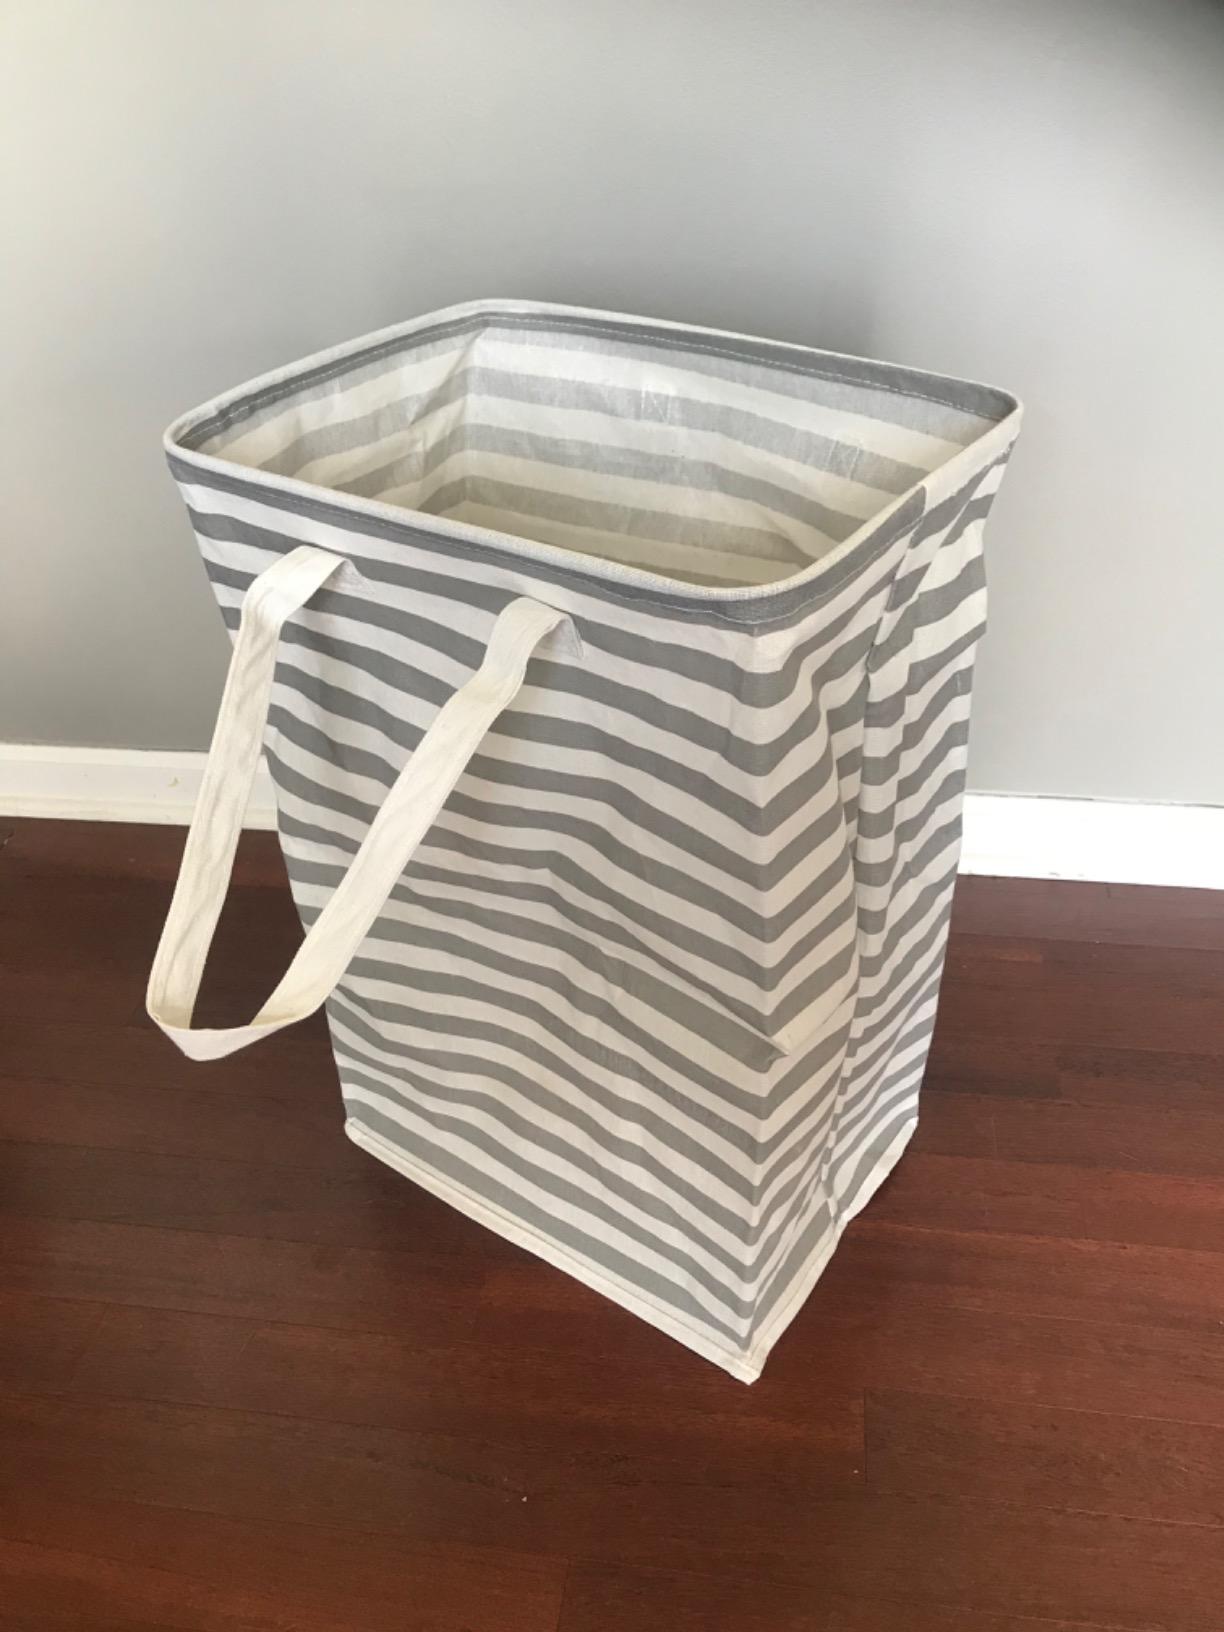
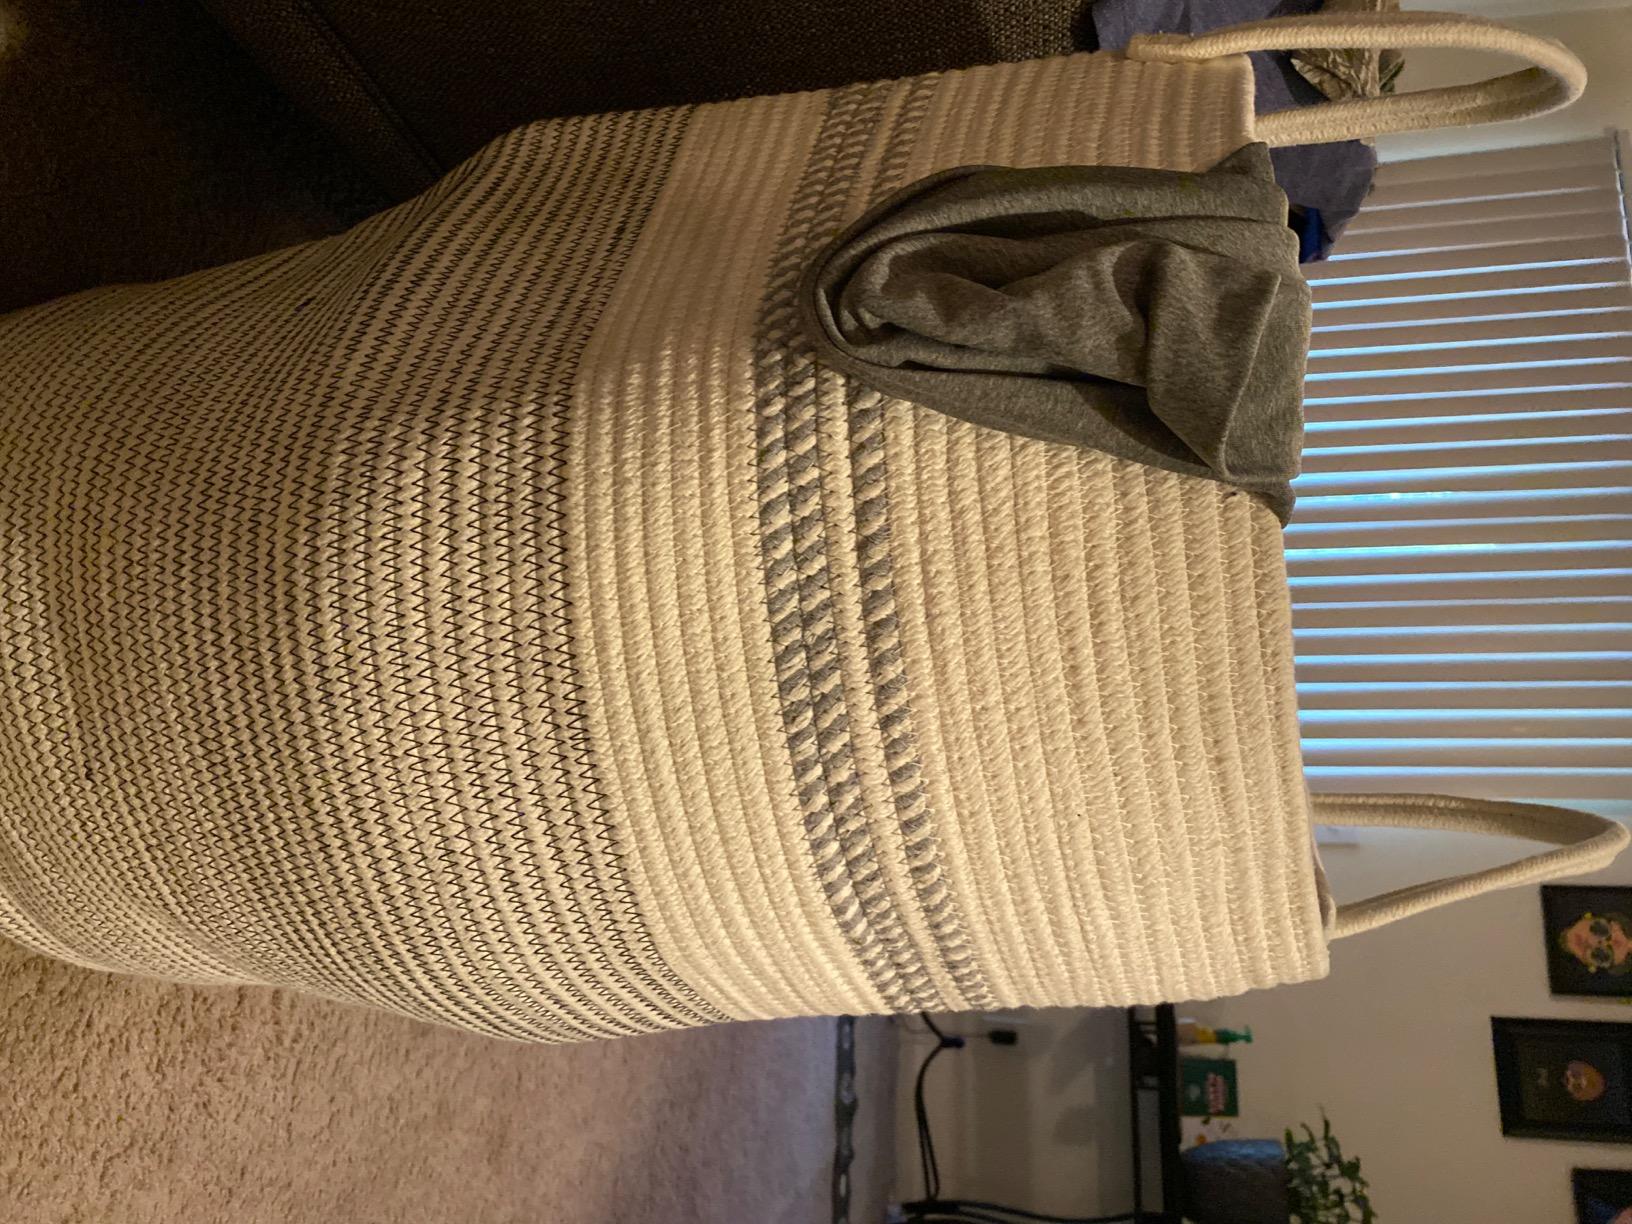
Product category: items_hamper
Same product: no